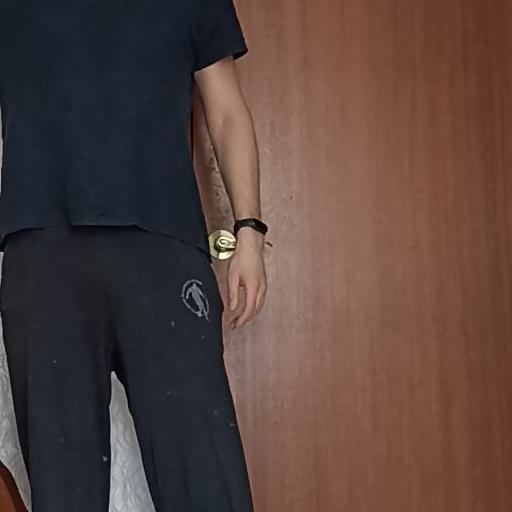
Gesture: no_gesture